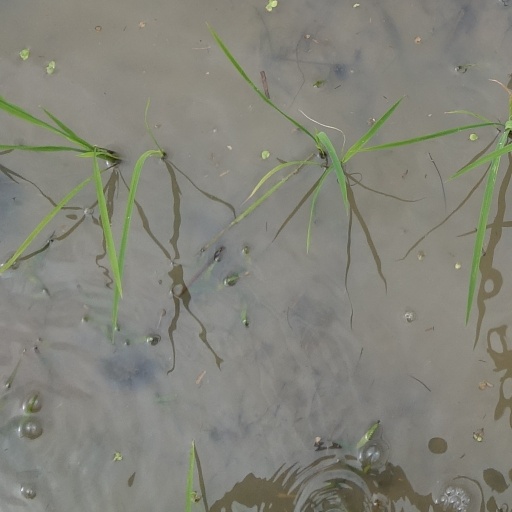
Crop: rice